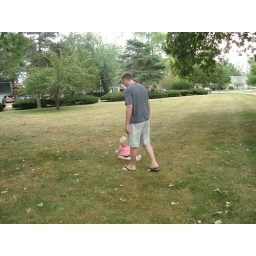
walking in the grass in front of the library near her boppa's house